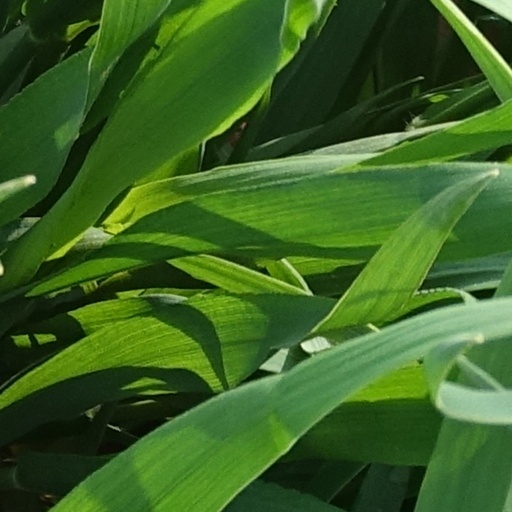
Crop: wheat